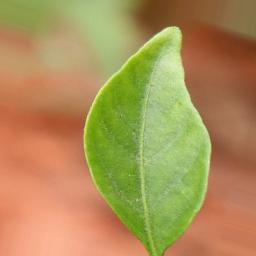
Label: healthy